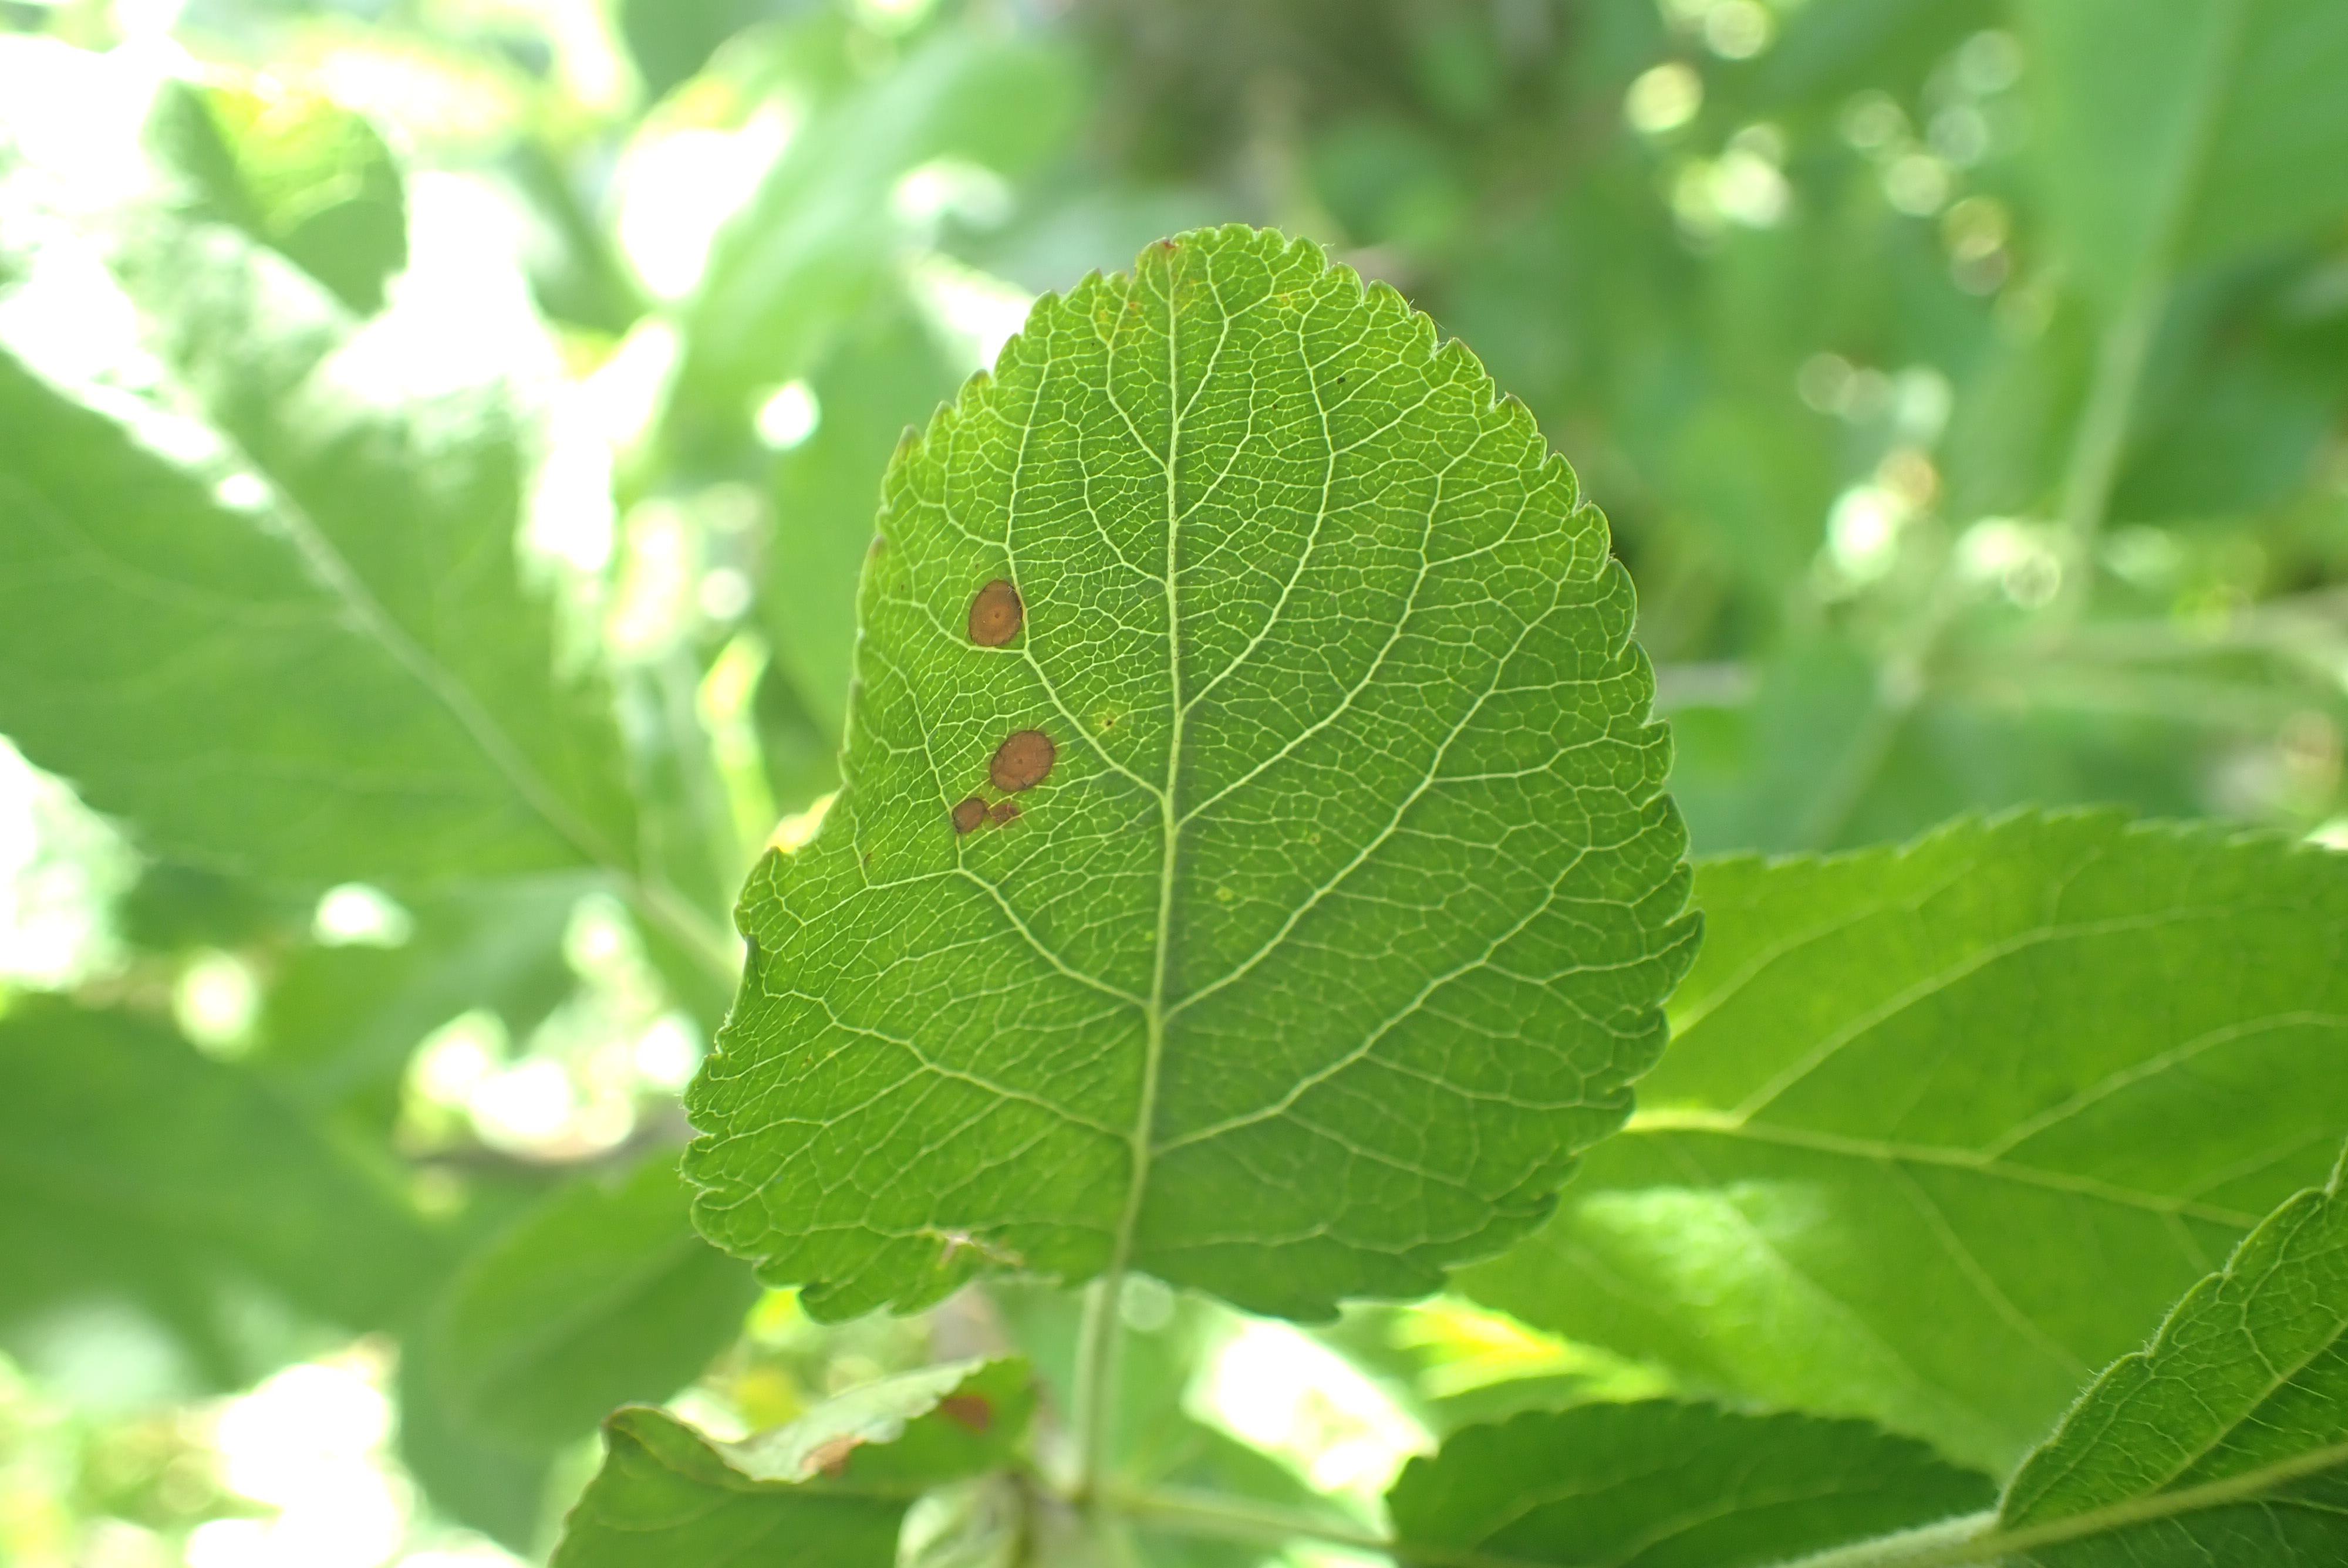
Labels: frog_eye_leaf_spot